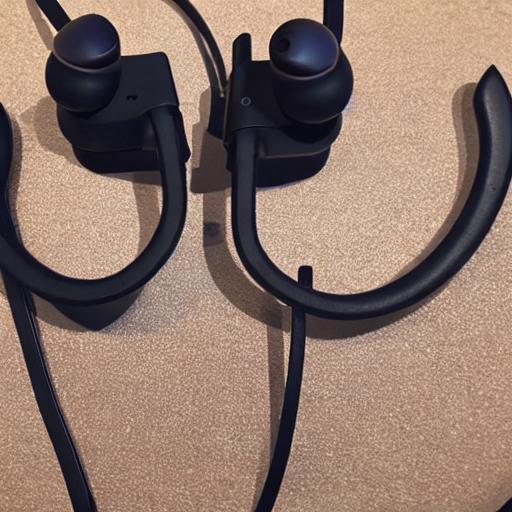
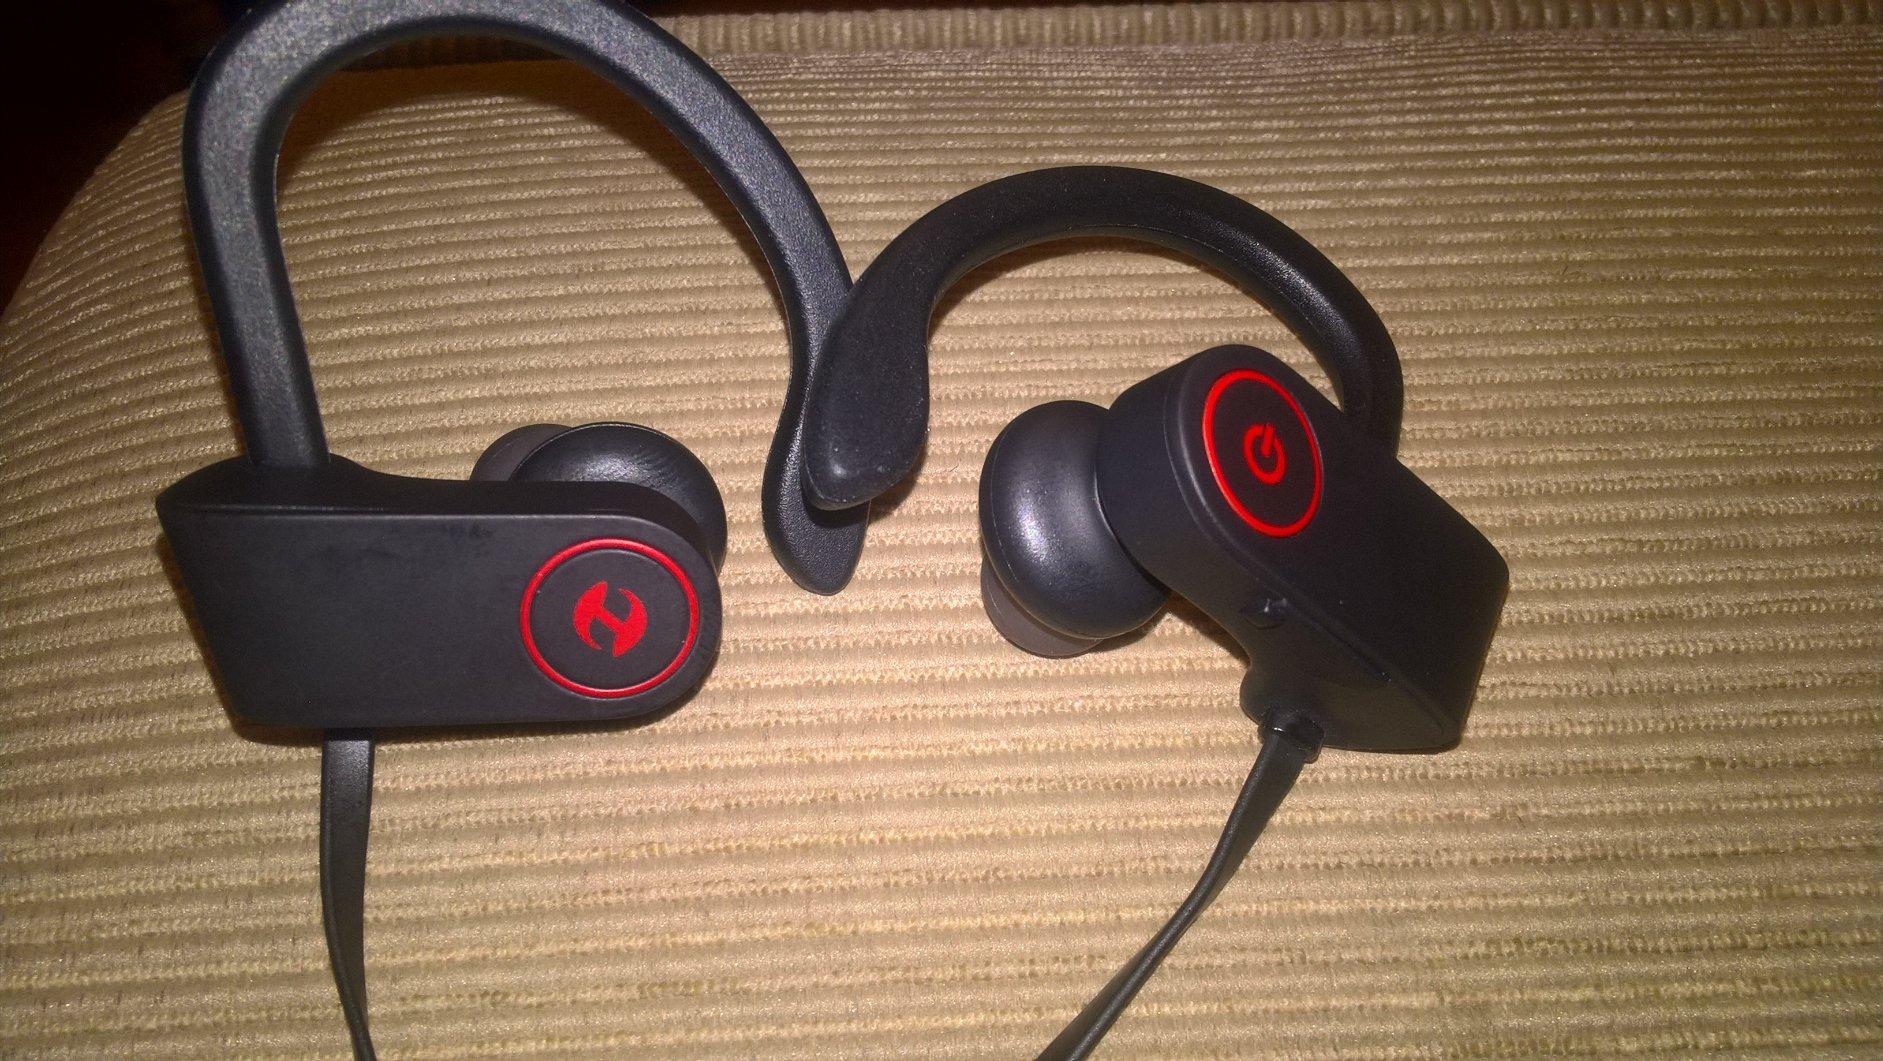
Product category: headphones
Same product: no